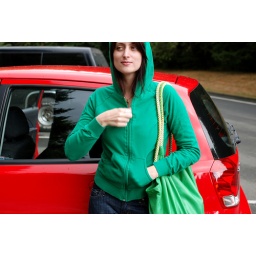
someone likes the mini red rental car - photo by eshepard